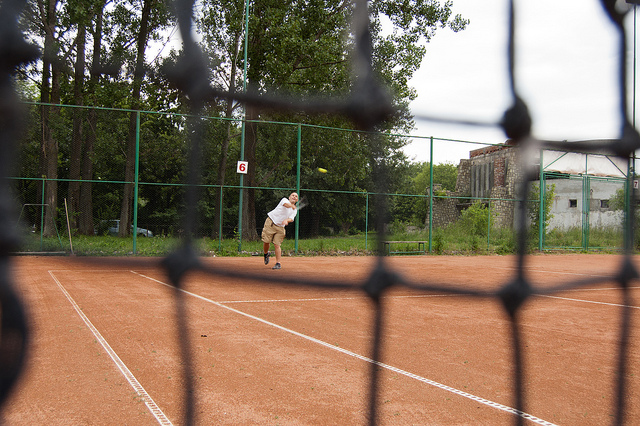
người đàn ông áo trắng đang chơi tennis trên sân